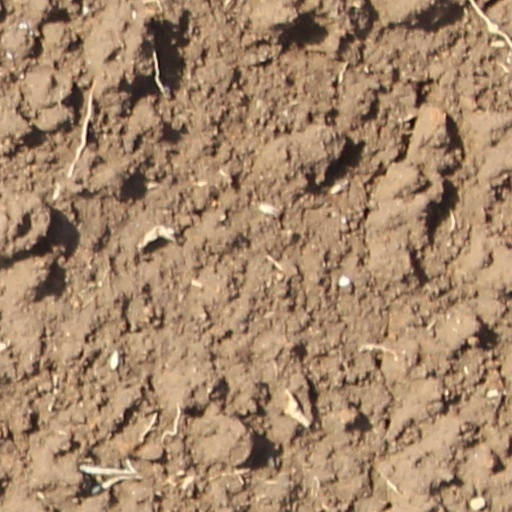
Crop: wheat